Question: Please indicate a possible affordance area of the motorcycle that can be used for sitting on
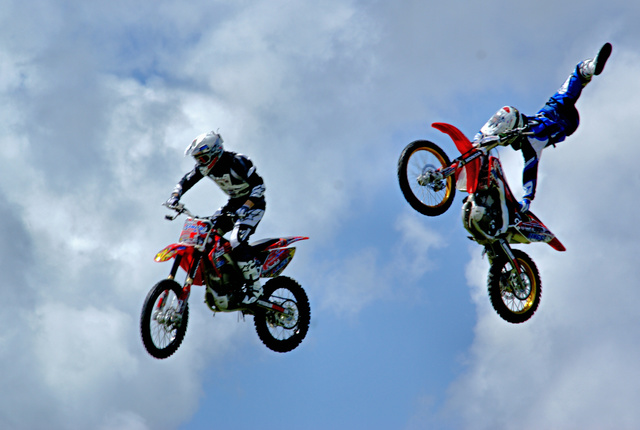
Answer: [222.99, 236.289, 279.823, 256.737]